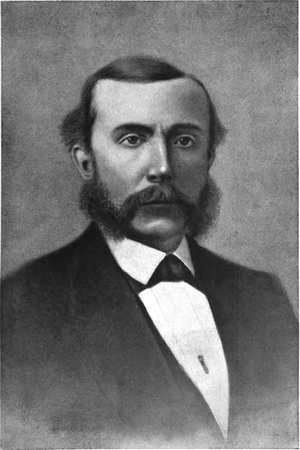
Standard Oil / Grundlæggelse og tidlige år
John D. Rockefeller - c. 1872, kort efter grundlæggelsen Standard Oil
Standard Oil Co. Inc. var et amerikansk olieselskab, der producerede, transporterede, raffinerede og markedsførte olie. Det blev grundlagt i 1870 af John D. Rockefeller og Henry Flagler i Ohio, og var en af de største olieraffinaderier i verden på dens tid. Dets historie som en af verdens første og største multinationale virksomheder sluttede i 1911, da USA's højesteret, i en skelsættende sag, afgjorde at Standard Oil var et illegalt monopol.